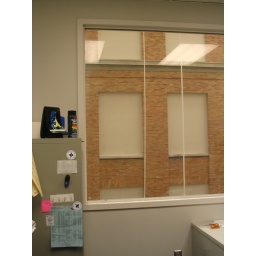
i've got a huge window in my office too